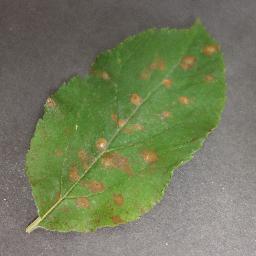
Label: Apple___Cedar_apple_rust